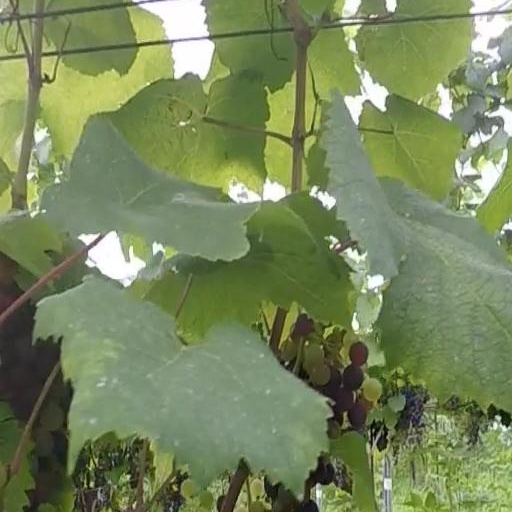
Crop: grape